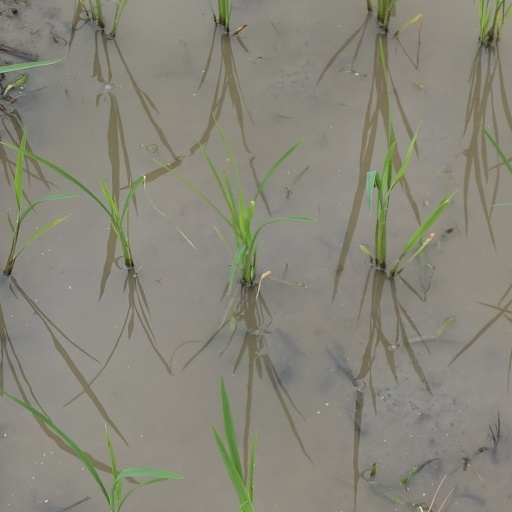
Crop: rice